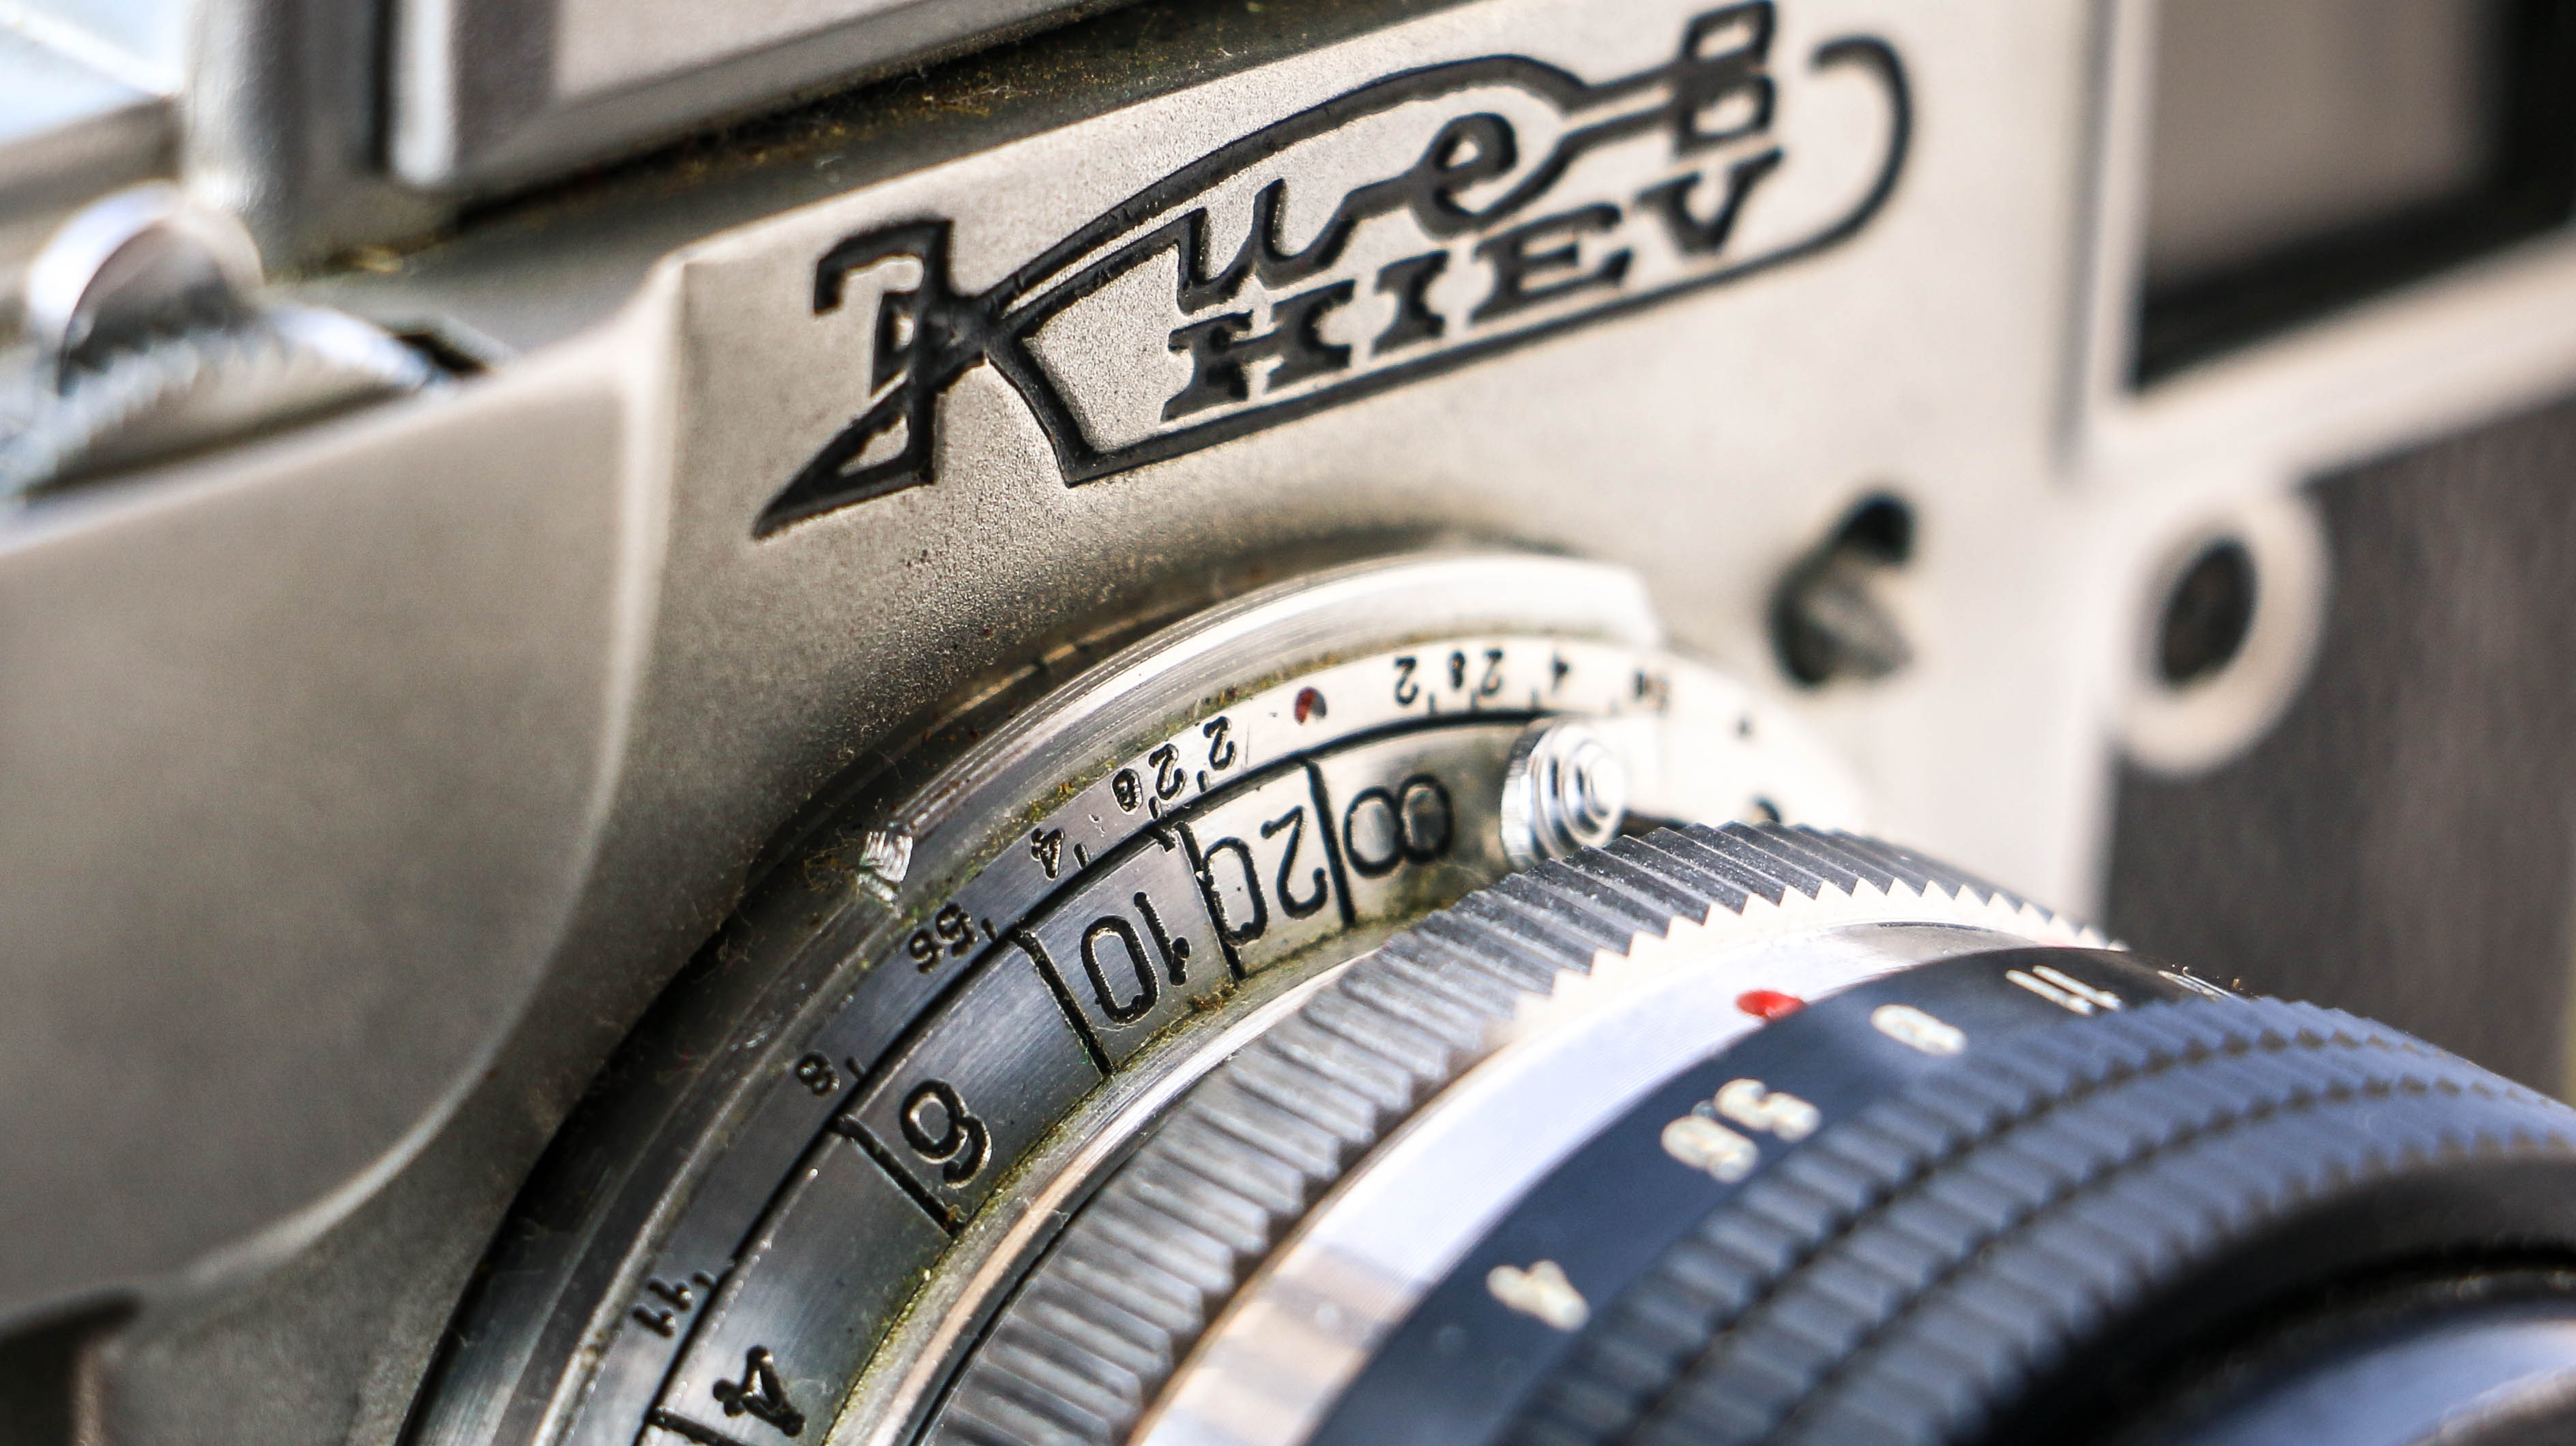
camera, photography, vintage, wheel, retro, old, vehicle, close up, reflex camera, digital camera, analog camera, digital slr, single lens reflex camera, cameras optics